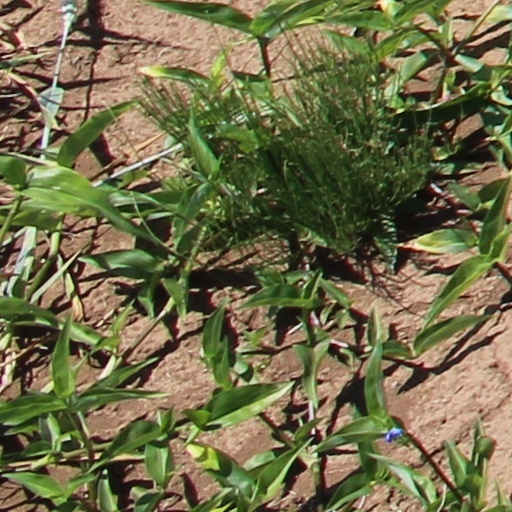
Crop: wheat